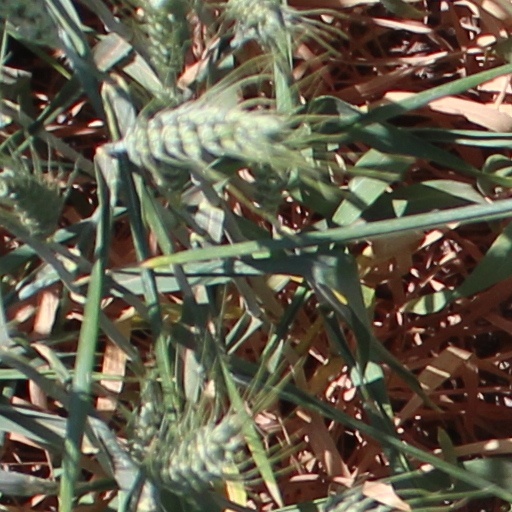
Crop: wheat